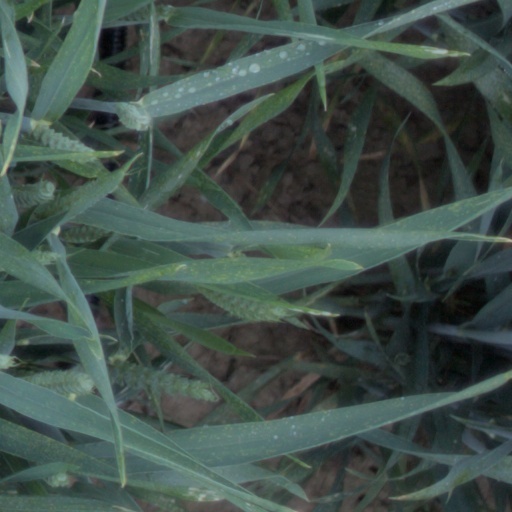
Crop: wheat